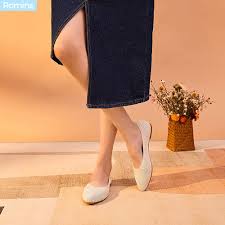
Label: Ballet Flat